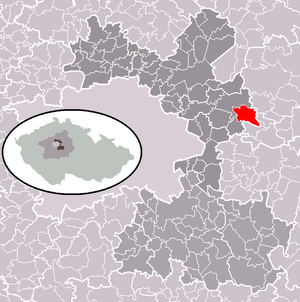
Mochov est une commune du district de Prague-Est, dans la région de Bohême-Centrale, en République tchèque. Sa population s'élevait à 1 403 habitants en 2020.